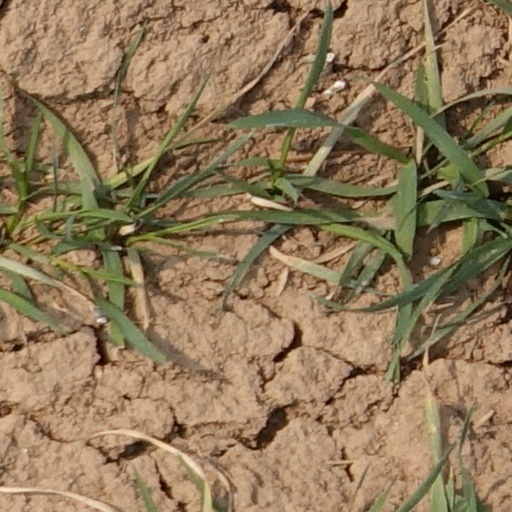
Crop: wheat